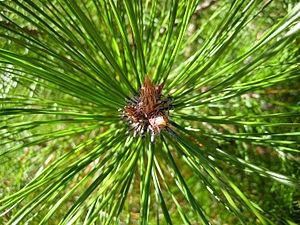
Pinus densata, également appelé pin du Tibet est une espèce de conifères de la famille des Pinaceae, endémique de la Chine, principalement dans les provinces du Qinghai, au sud, du Sichuan à l'ouest et du Yunnan au nord, ainsi que dans la Région autonome du Tibet, à des élévations allant entre 2 600 à 4 200 mètres pour leur forme pure, ou bien, en dessous de 3 000 mètres, hybride avec Pinus tabuliformis et Pinus armandii.